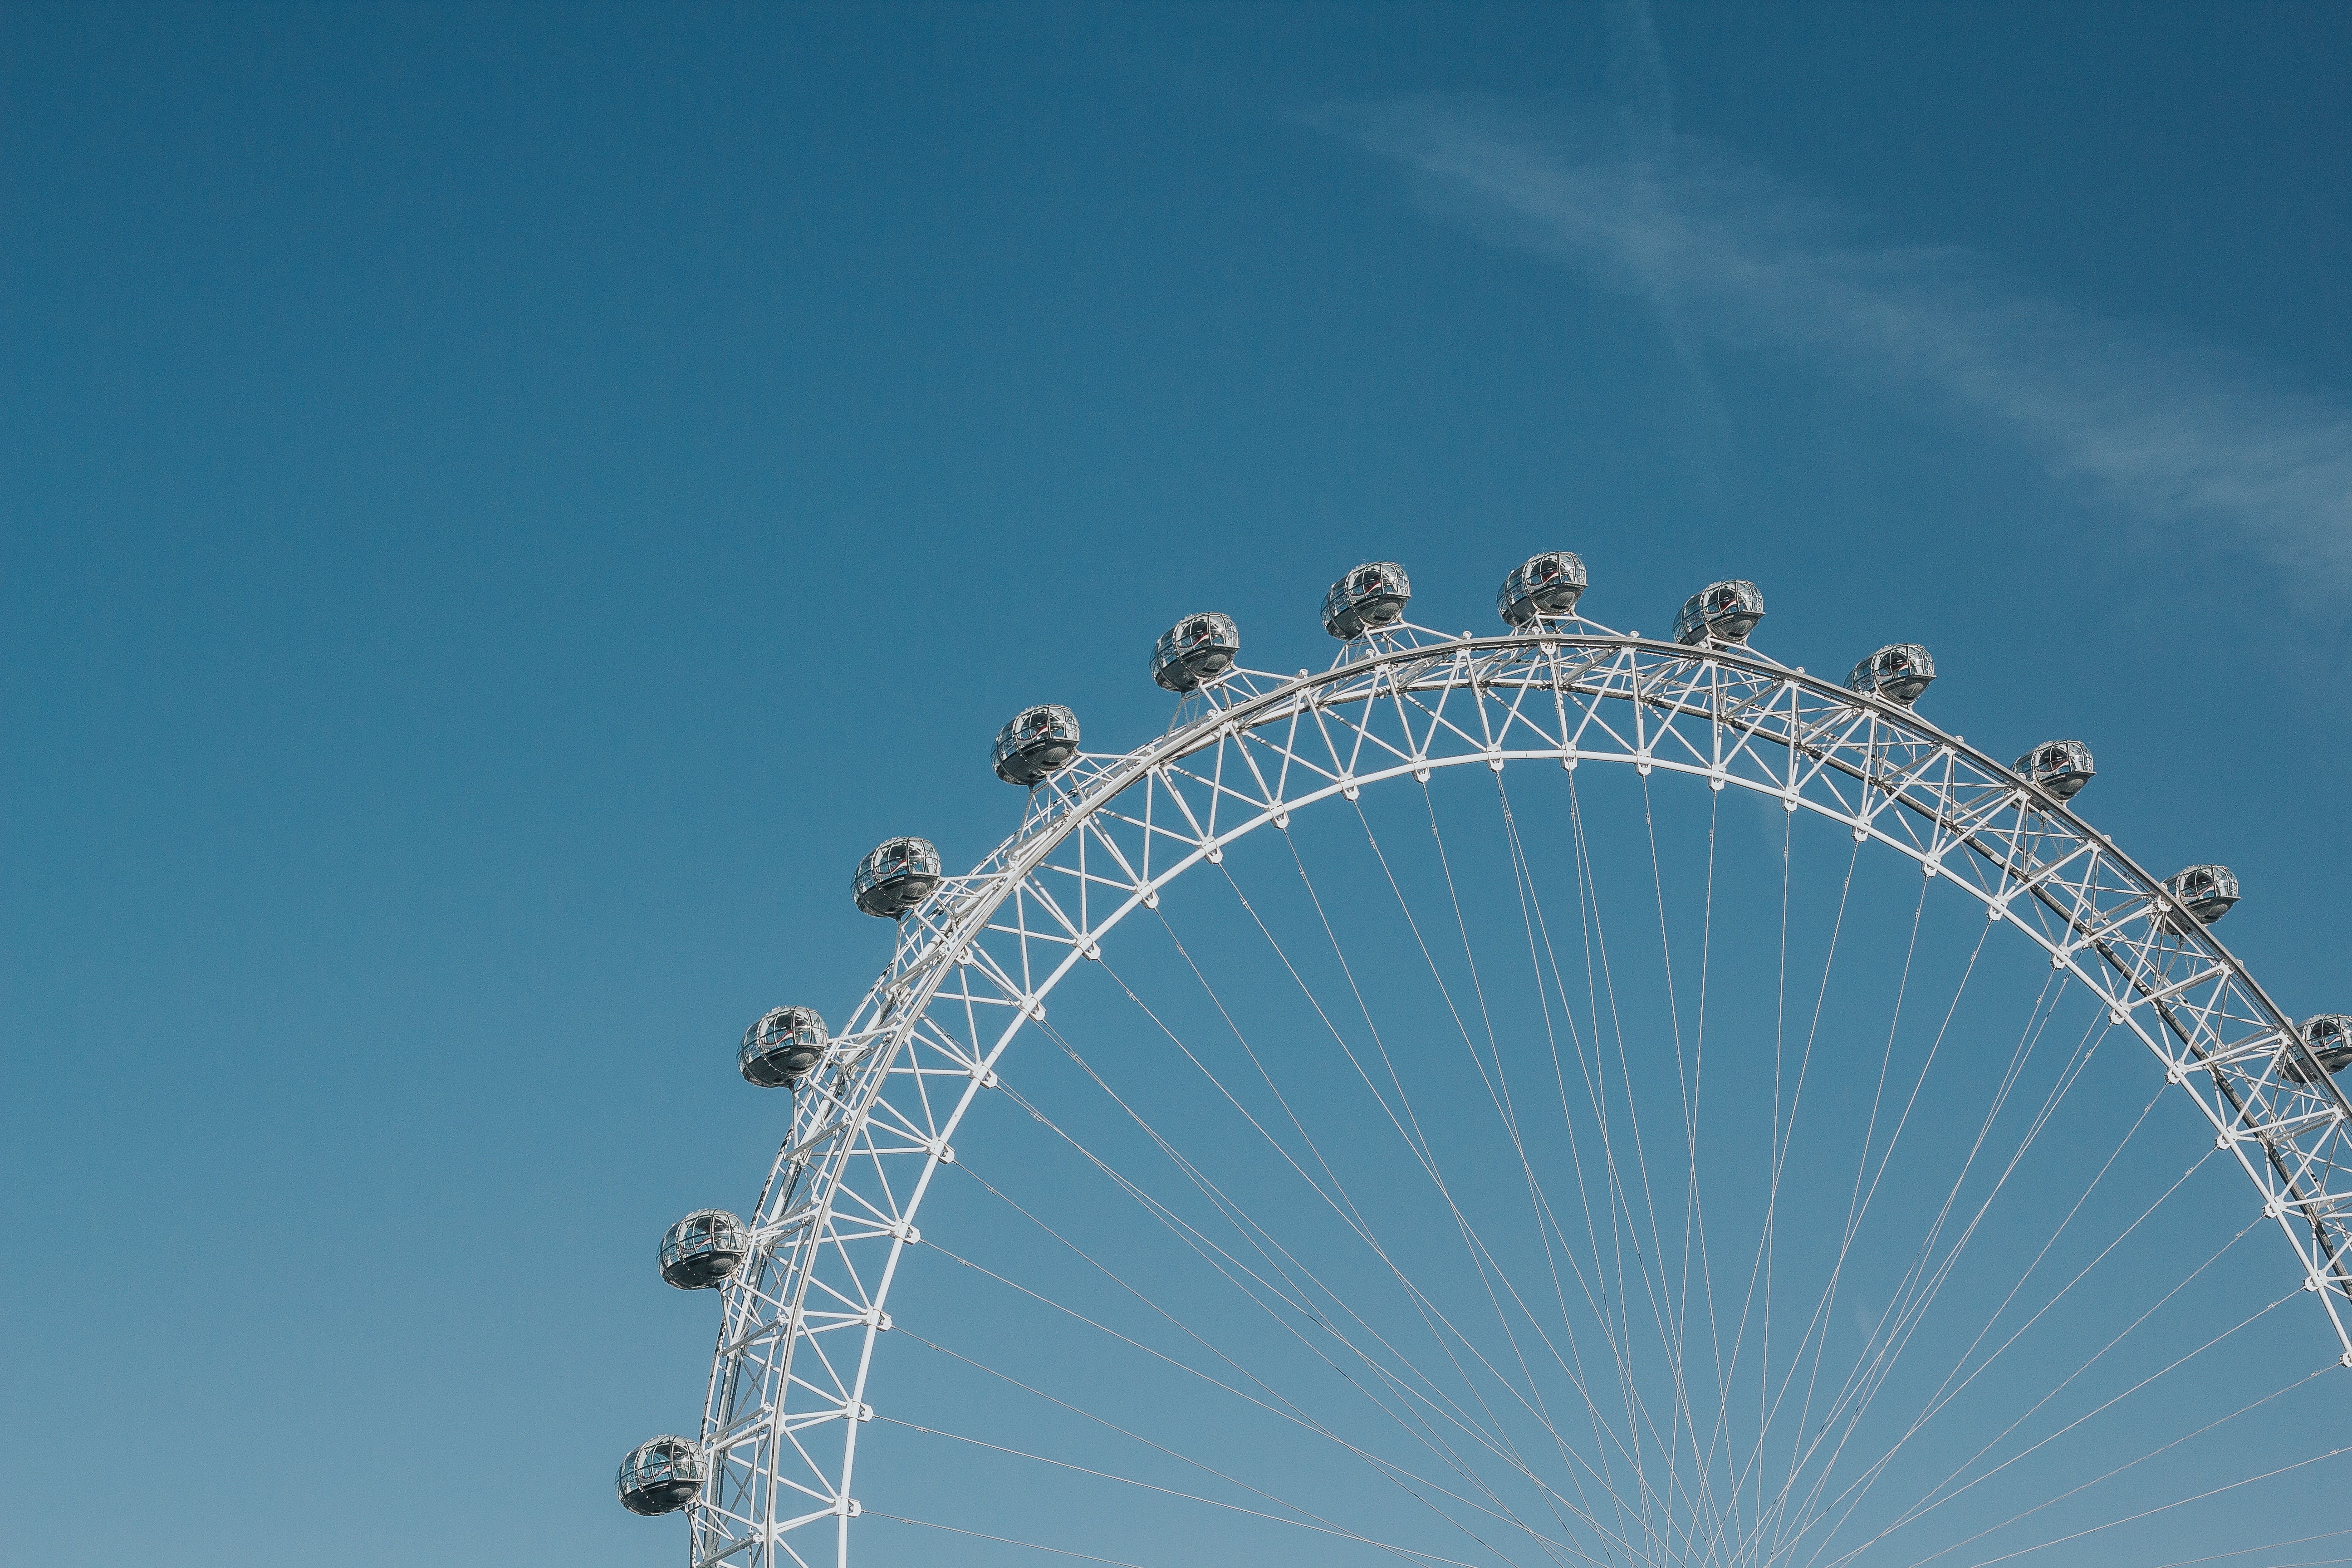
water, cloud, sky, recreation, daytime, ferris wheel, landmark, cool image, tourist attraction, cool photo, atmosphere of earth, fixed link